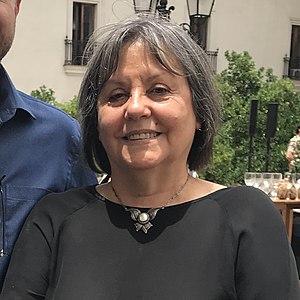
Diamela Eltit est une écrivain et professeur d'espagnol chilienne, née le 24 août 1947 à Santiago du Chili.